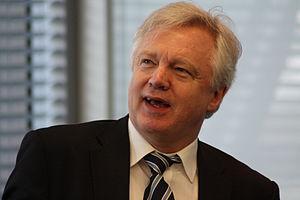
Cette liste présente les 650 membres de la 56ᵉ législature de la Chambre des communes du Royaume-Uni au moment de leur élection le 7 mai 2015 lors des élections générales britanniques de 2015. Elle présente les élus par circonscriptions.
Le secrétaire d'État aux Communautés et au Gouvernement local est le principal porte-parole de l'opposition officielle du Royaume-Uni sur les questions liées au département des Communautés et du Gouvernement local.
Cette liste présente les 650 membres de la 55ᵉ législature de la Chambre des communes du Royaume-Uni au moment de leur élection le 6 mai 2010 lors des élections générales britanniques de 2010. Elle présente les élus par circonscriptions.